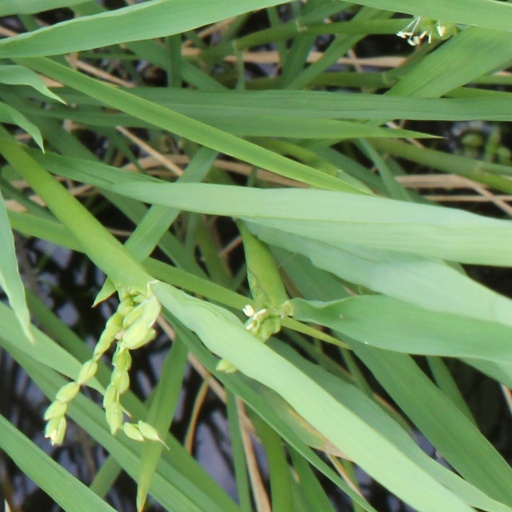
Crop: rice